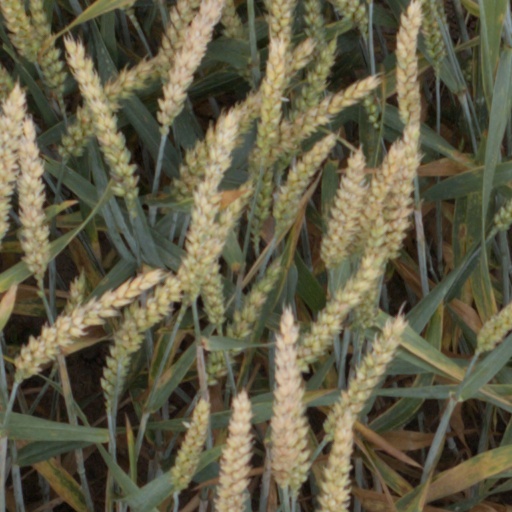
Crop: wheat